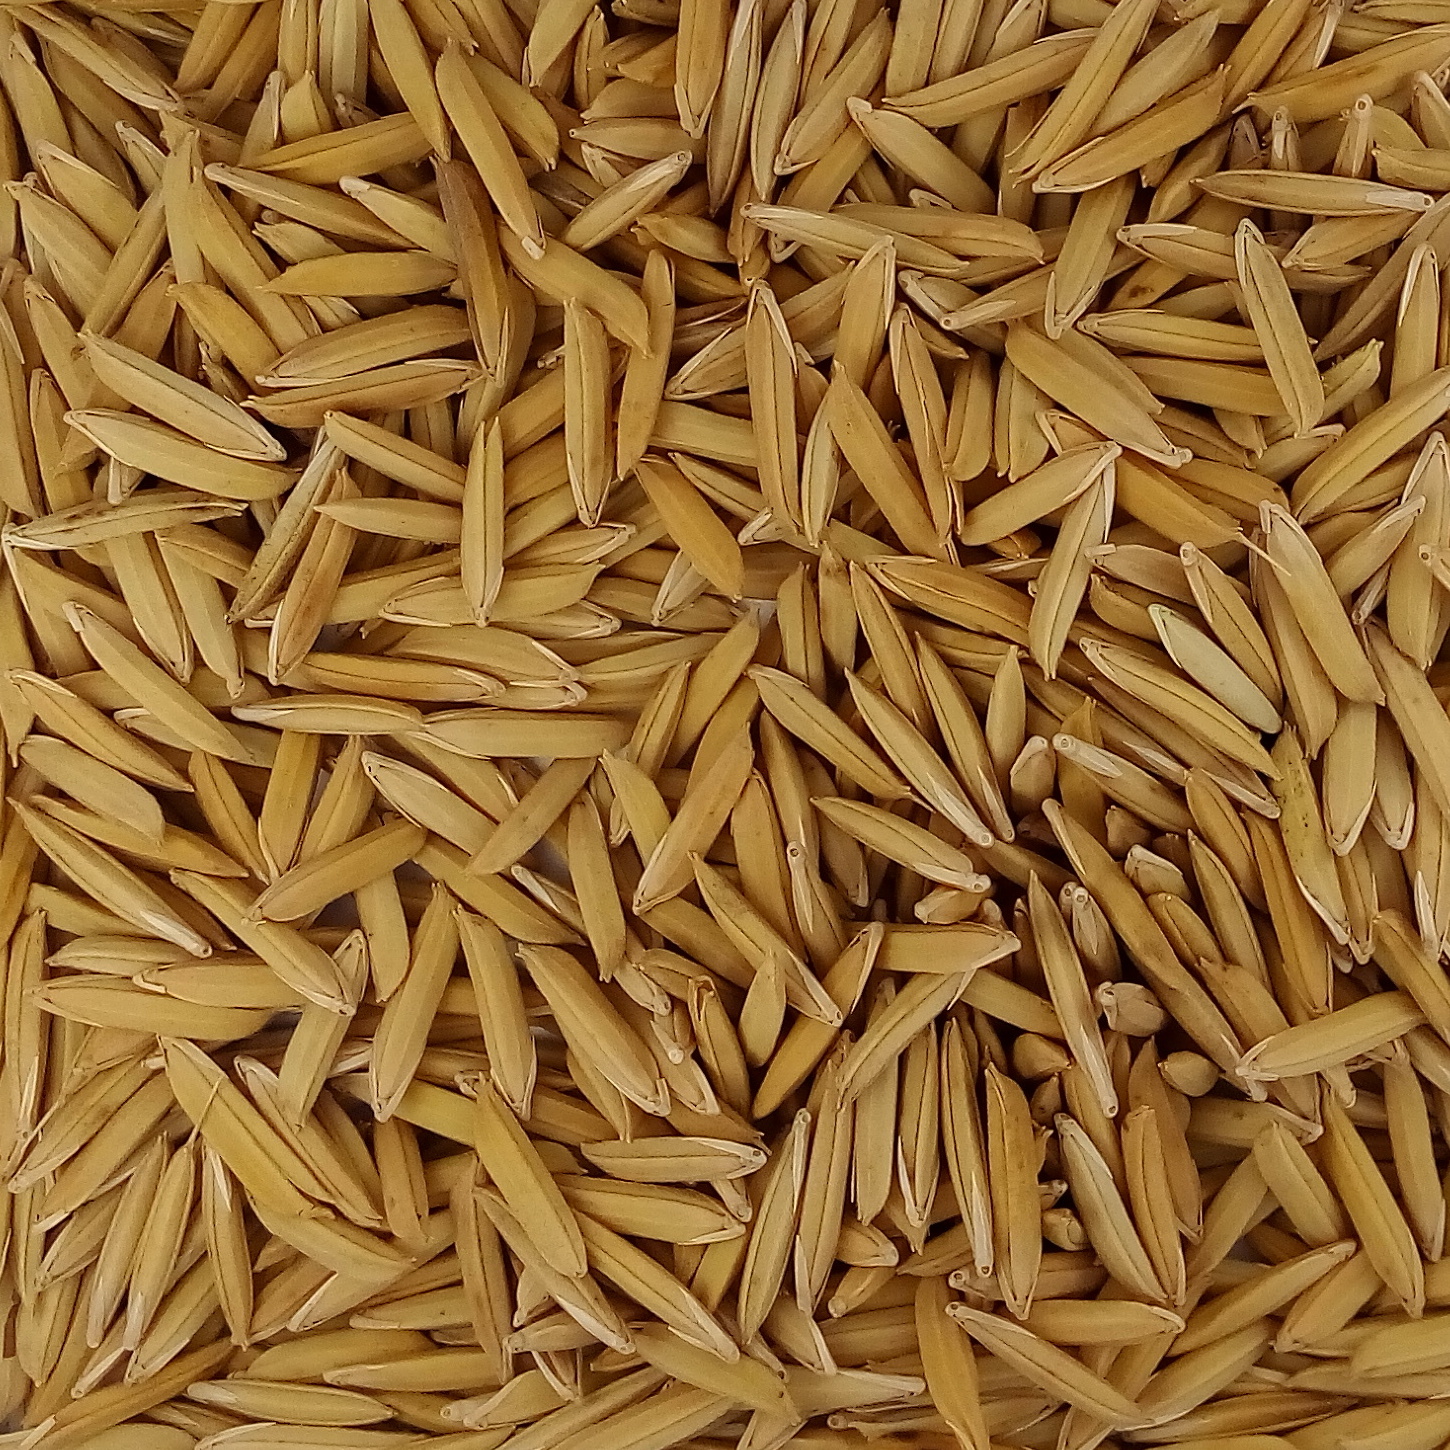
Rice seed variety: 1718